Guy Portelli

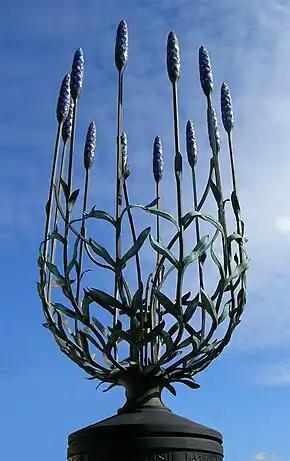
"English Lavender" in the London Borough of Sutton

He was born in South Africa in 1957, but moved permanently to England with his parents in 1969, who had each come earlier to Britain to study as art students. He lived largely with his grandfather in Southend, London during the initial move. The family moved to Tonbridge in the early 1970s, where he still lives.